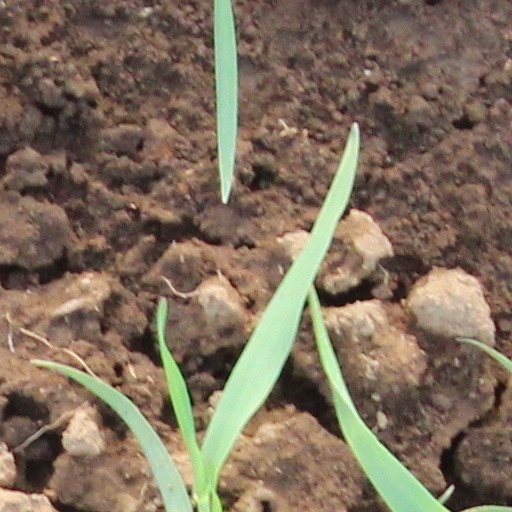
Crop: wheat